Rock of Gibraltar

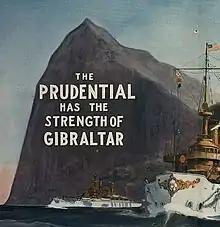
1909 insurance advertisement

A unique feature of the Rock is its system of underground passages, known as the Galleries or the Great Siege Tunnels.